Will Kemp (actor, born 1977)

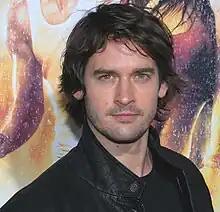
Kemp at the premiere of "", February 2008

William Kemp (born 29 June 1977) is an English actor and dancer. His stage names are Will and James Dean of Ballet.